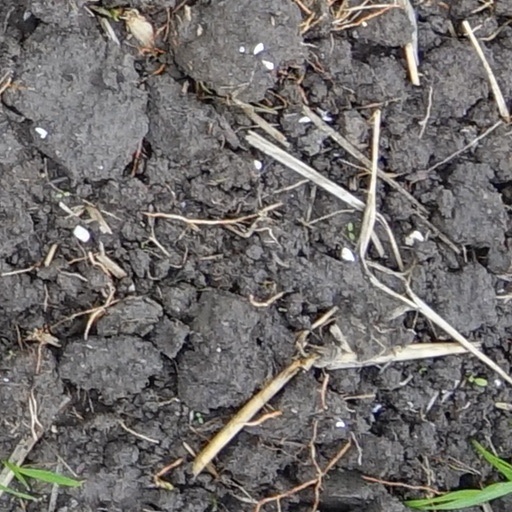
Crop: wheat